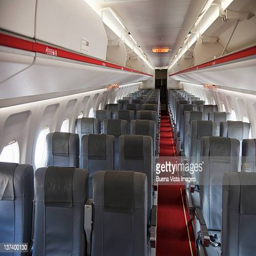
empty seats in an airplane 's interior